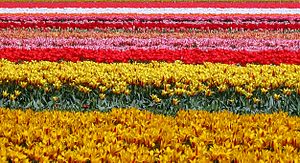
Havetulipan
Tulipaner på en mark nær Keukenhof i Holland
Mark med tulipaner nær Keukenhof i Holland
Have-Tulipan er betegnelsen for resultaterne af en lang række af krydsninger og udvælgelsesarbejder inden for slægten Tulipan. Tulipanen var ukendt i Vesteuropa, indtil den blev indført i det 16. århundrede. Hele planten er giftig.